Elmer Wayne Henley

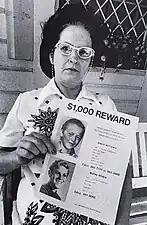
The mother of Gregory Malley Winkle holds a flyer offering a reward for information leading to the whereabouts of her son and David Hilligiest

In the year Henley dropped out of high school, he became aware of an insidious pattern of disappearances in his neighborhood: since the previous December, a minimum of eight boys aged 13 to 17 had disappeared from Houston Heights. Henley had been a lifelong friend with one of the youths, 13-year-old David William Hilligiest, who had disappeared on the afternoon of May 29, 1971, while walking to the Bohemian Lodge swimming pool with his 16-year-old friend Gregory Malley Winkle. Henley himself had actively participated in the search for the two, including distributing flyers offering a $1,000 reward for information leading to the teenagers' whereabouts and attempting to reassure Hilligiest's parents there may be an innocent explanation for the teenagers' prolonged absence.